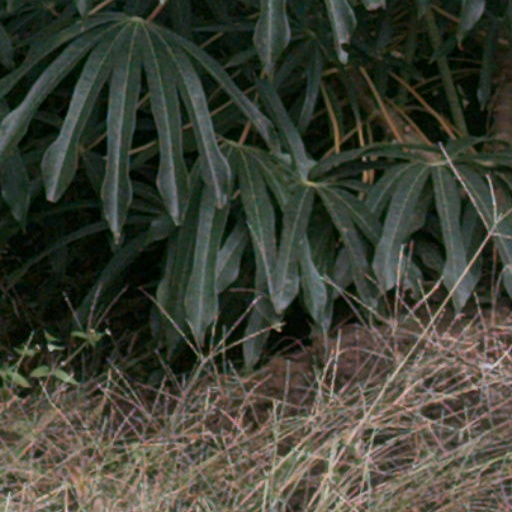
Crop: cassava